Sangachal caravanserai

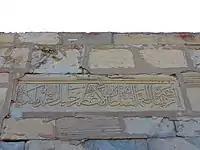
Kitabe (a panel with inscriptions in Arabic graphics, a type of epigraphic ornament) on the facade of the caravanserai

The Sangachal caravanserai is located on the shore of the Caspian Sea bay, and the small river Dzheyrankechmez with fresh waters which flows on its left side. On the right, the caravanserai is protected from the winds by a pile of rocky stones. The Sangachal caravanserai was built on the once busy trade route connecting Baku with Salyan. There were several caravanserais on this route: the 15th century caravanserai of Garachy has survived to nowadays, closer to Sangachal there was the Yengi caravanserai built at the expense of the merchant Khwaja Haji Baba (second half of the 16th century) Within the Shirvanshahs palace fund there is a stone slab with an inscription indicating that between Baku and Sangachal there was a caravanserai, also built by the merchant Khwaja Haji Baba. However, only the Sangachal caravanserai operated the longest (until the 19th century). I. N. Berezin, who visited it in the first half of the 19th century, indicates the Sangachal caravanserai as “the only place with fresh water”.